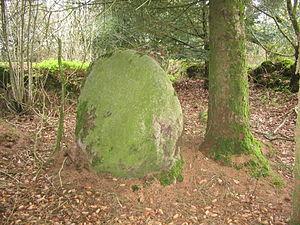
Lit de St-Eneour, Plounéour-Menez, hoël gwazgwenn.
Le lit de Saint-Eneour est situé dans la commune de Plounéour-Ménez dans le Finistère.